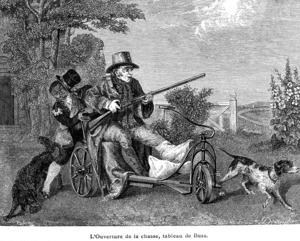
L'ouverture de la Chasse, peinture de Buss reproduite en estampe dans Les Musées chez soi
Cet article résume les faits marquants de l'histoire de la chasse en France et traite des enjeux reliés à la chasse dans ce pays.
En droit français contemporain, la chasse est définie comme « tout acte volontaire lié à la recherche, à la poursuite ou à l'attente du gibier ayant pour but ou pour résultat la capture ou la mort de celui-ci. »
La chasse est la traque d'animaux dans le but de les capturer ou de les abattre, les manger ou les détruire. Quand la chasse est soumise à une réglementation, la pratique de la chasse en dehors de son cadre légal est appelée braconnage. Les opérations de destruction sont soumises au droit de destruction, qui diffère pour partie du droit de chasse. La cynégétique est l'art de la chasse. Le mot chasse peut ou pouvait aussi désigner des terrains de chasse, l'IGN possède par exemple une « Carte des chasses du roi », levée de 1764 à 1773 et de 1801 à 1807 sur ordre de Louis XV et à partir d'une carte antérieure du Duché de Rambouillet.